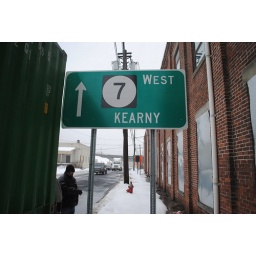
A NJ 7 west green sign along James Avenue approaching St Pauls Avenue in Jersey City.